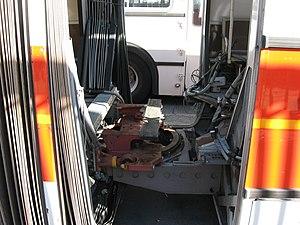
Un autobus articulé est un autobus constitué d'une ou plusieurs parties rigides reliées entre elles par un axe de pivotement. Cette disposition permet une plus grande capacité qu'un bus standard. Généralement de conception à un étage, sa longueur varie de 17 à 24,50 mètres en fonction du nombre de parties supplémentaires.